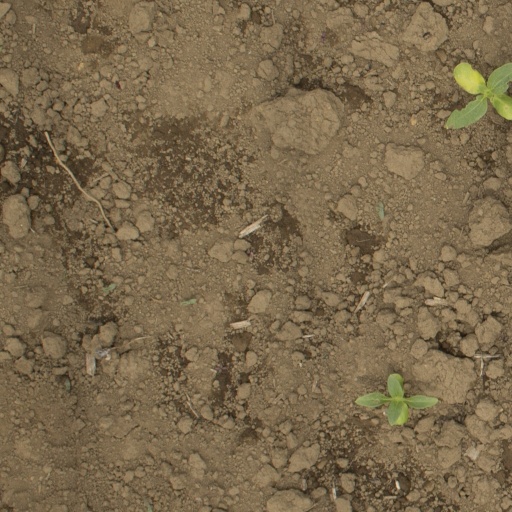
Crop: Jerusalem artichoke